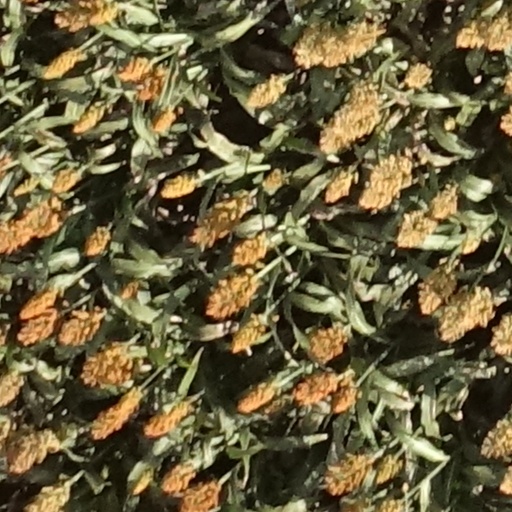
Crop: sorghum